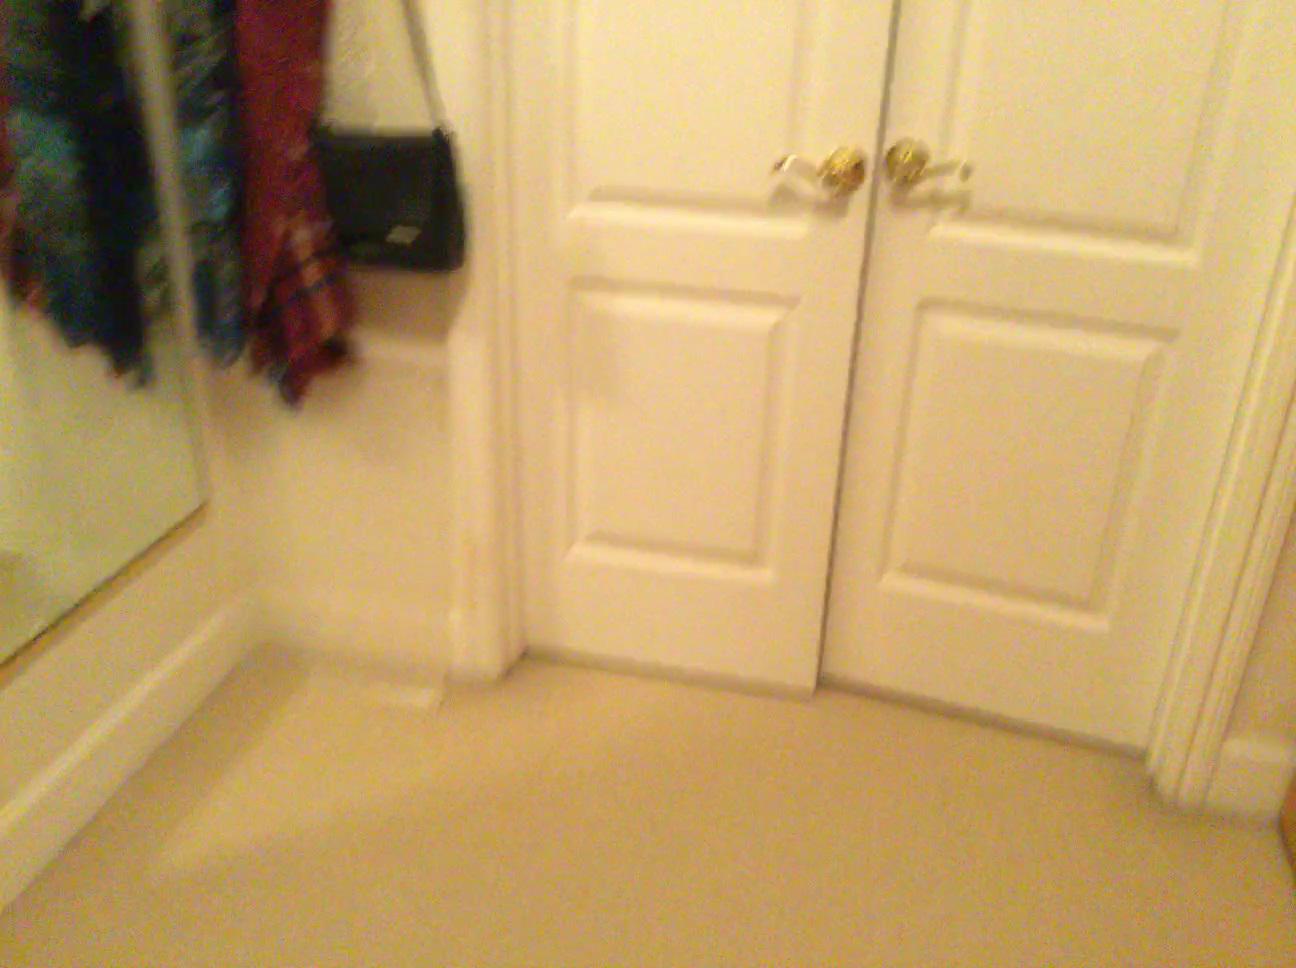
Question: In the image, there is the doorframe. Pinpoint several points within the vacant space situated left of the doorframe from the camera's perspective. Your final answer should be formatted as a list of tuples, i.e. [(x1, y1), ...], where each tuple contains the x and y coordinates of a point satisfying the conditions above. The coordinates should be between 0 and 1, indicating the normalized pixel locations of the points.
Answer: [(0.249, 0.886), (0.297, 0.903), (0.346, 0.919), (0.186, 0.810), (0.230, 0.824), (0.275, 0.839), (0.321, 0.854), (0.213, 0.770), (0.255, 0.783), (0.299, 0.796), (0.343, 0.810), (0.319, 0.757), (0.363, 0.770), (0.264, 0.628), (0.300, 0.637), (0.336, 0.648)]